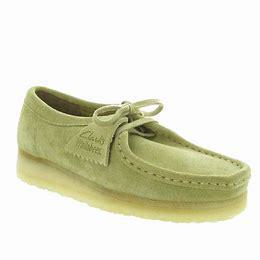
Brand: Clarks
Model: Wallabee